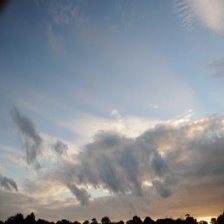
Cloud type: Stratus